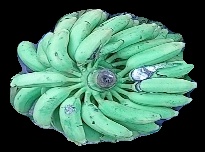
Variety: elakki-bale
Grade: grade1